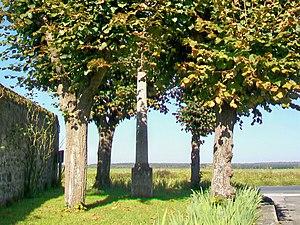
Le calvaire de l'abbé Prévost, rue du Calvaire / RD 924.
Courteuil est une commune française située dans le département de l'Oise en région Hauts-de-France.
L'église Saint-Gervais de Courteuil est une église catholique paroissiale située à Courteuil, en France. Sa partie la plus ancienne, le chœur au chevet plat, date du début du XIIIᵉ siècle. Au XVIᵉ siècle, il a été agrandi en deux phases par l'adjonction de collatéraux au nord et au sud. Ils sont tous les deux différents, et la courte nef avec son unique bas-côté au nord affiche encore un style différent. En dépit de cette diversité stylistique, avec la cohabitation du gothique primitif, du gothique flamboyant et de la Renaissance, sans oublier les traces des remaniements successifs, les parties orientales présentent une unité spatiale remarquable. La silhouette ramassée et les petites dimensions ne font pas oublier qu'il s'agit d'une petite église rurale sans importance, mais ceci n'empêche pas une architecture à la hauteur des différentes époques de construction. Le retable du chevet provient probablement de l'église du prieuré de Saint-Nicolas-d'Acy, qui se situait sur la même commune. On trouve également deux gisants, ce qui est rare dans la région.